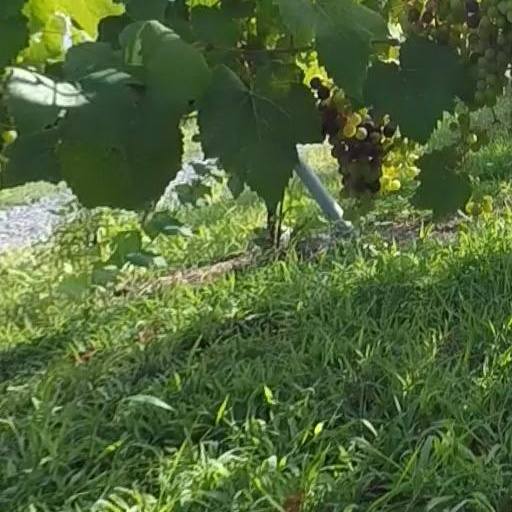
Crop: grape